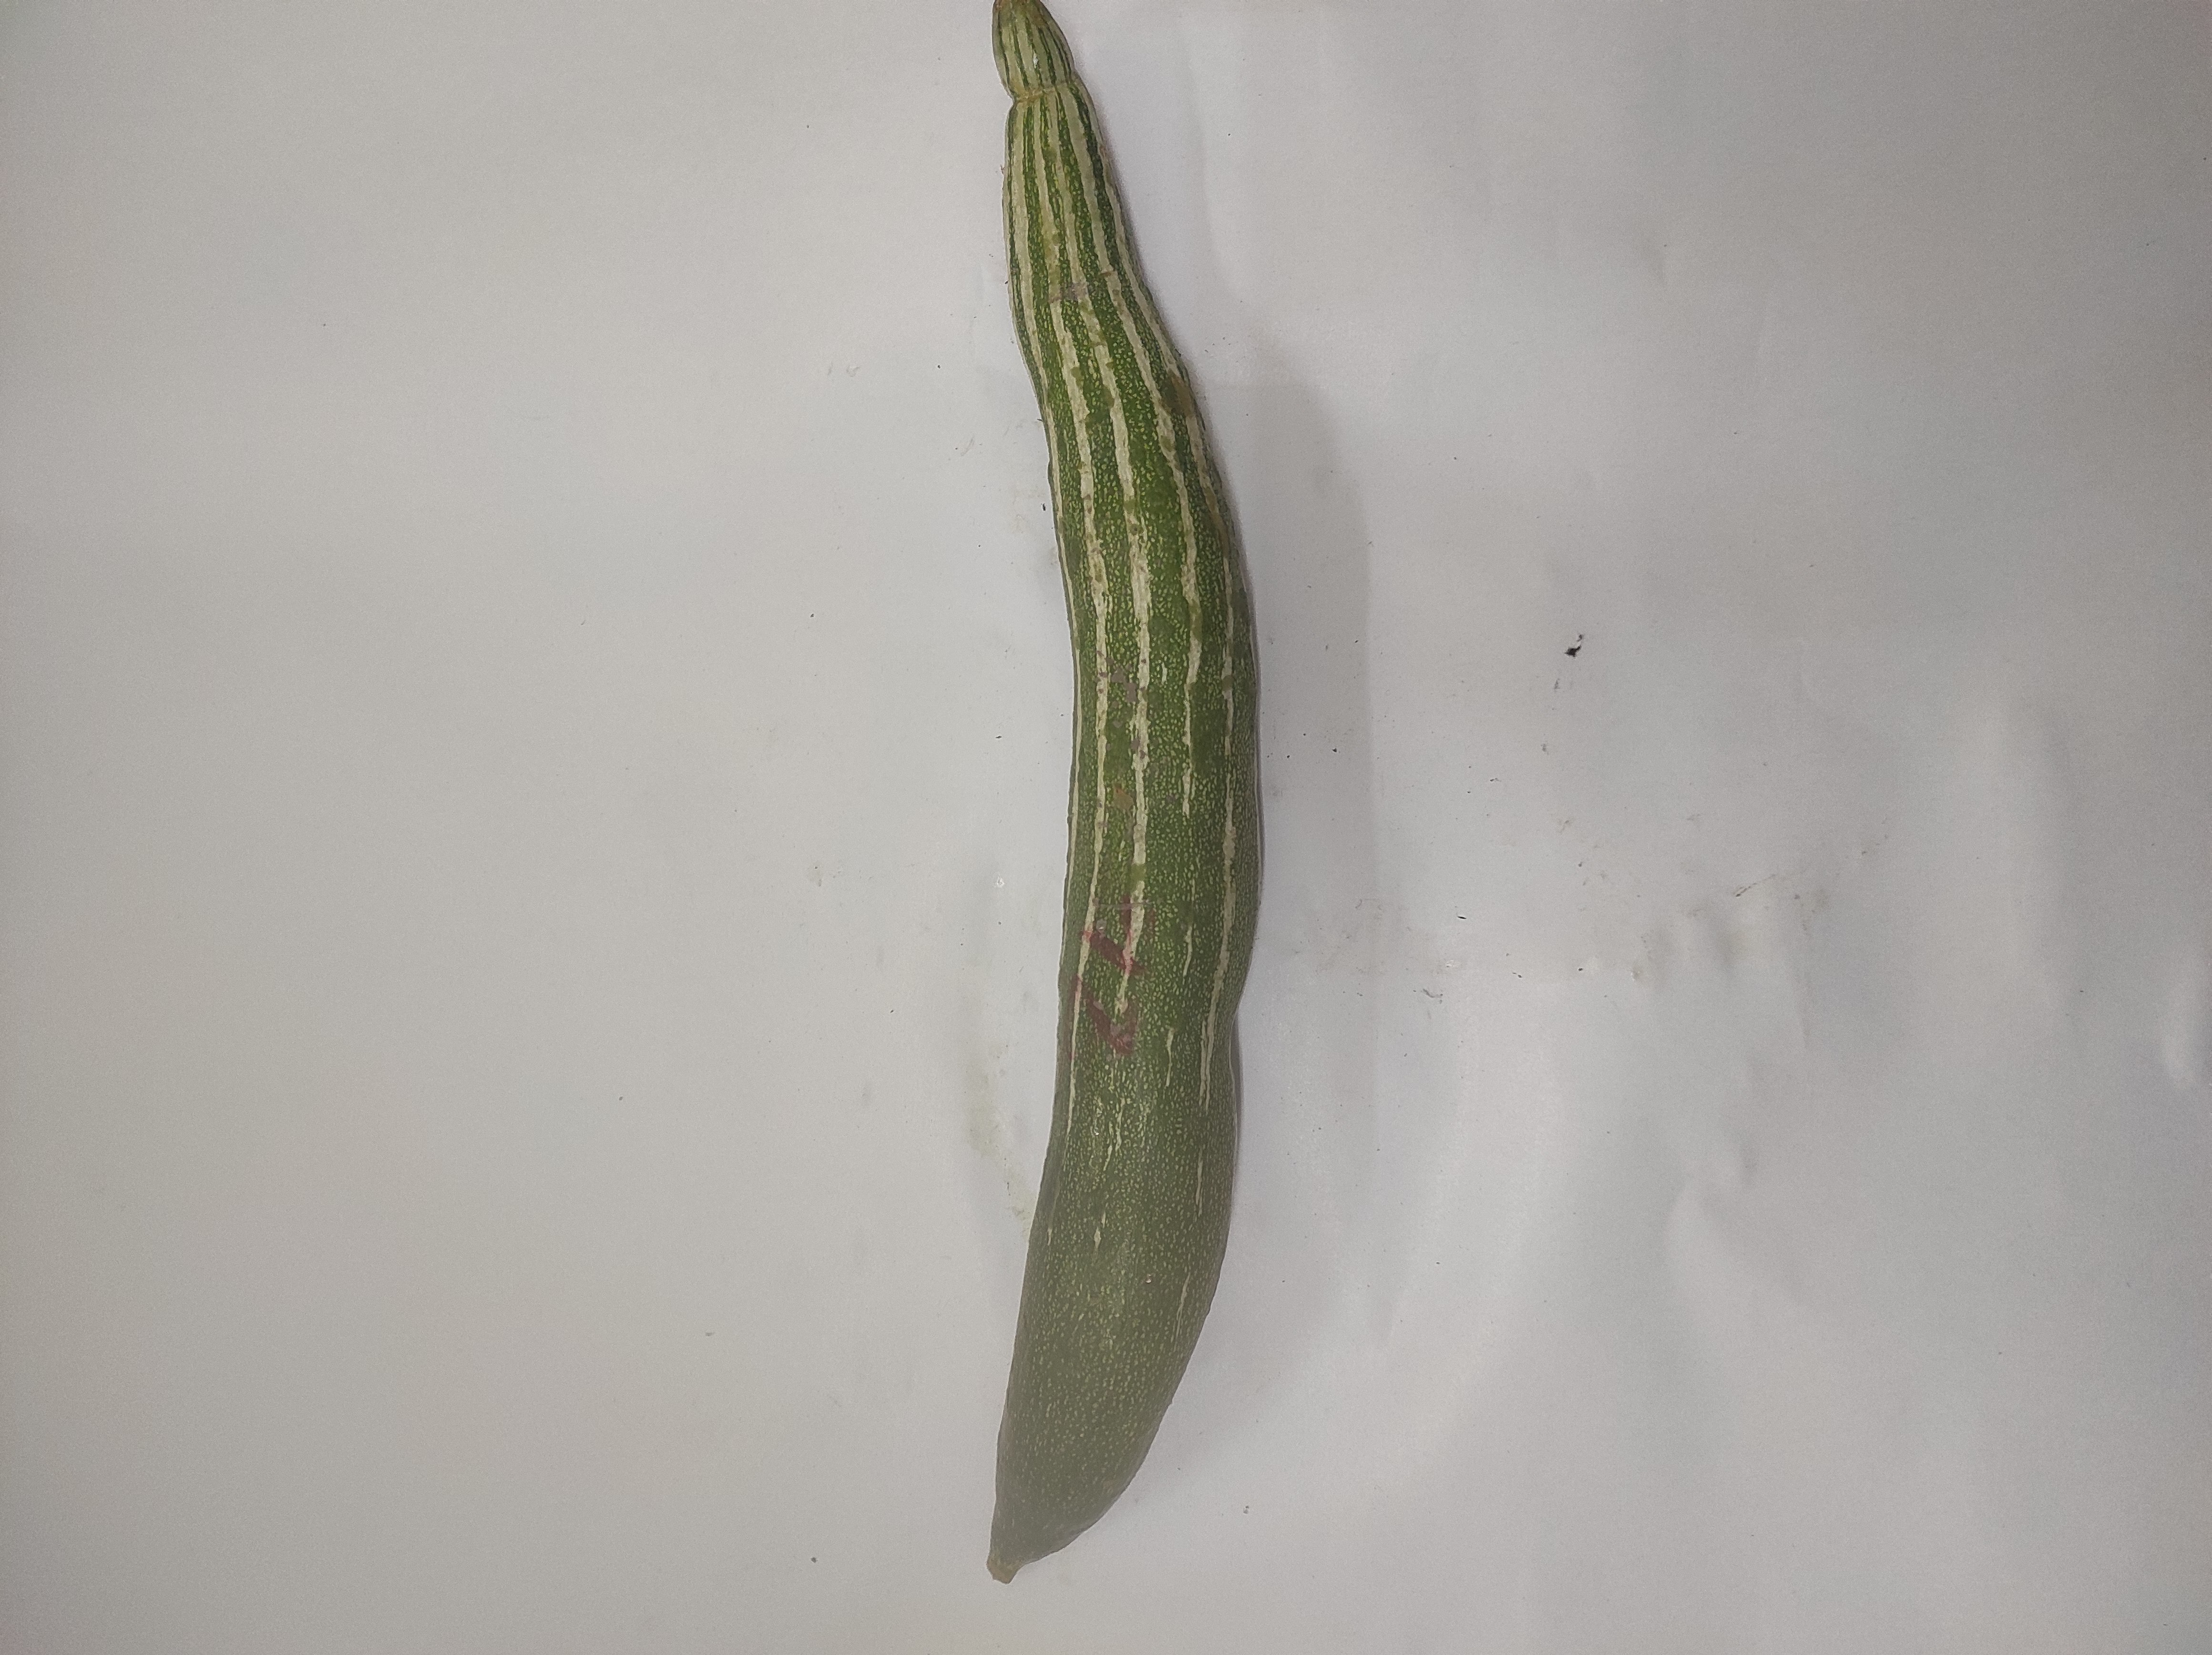
Crop: Snake Gourd
Condition: Severely Damaged